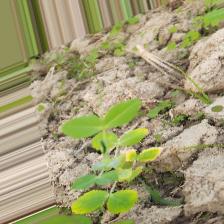
Label: Ascochyta blight